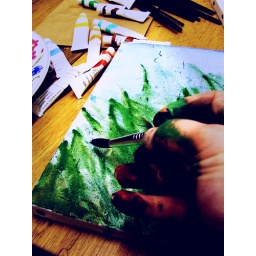
&amp;quot;And all my little landscapesAll my yellow afternoonsStack up around this vacancyLike dirty cups and spoons. &amp;quot;~The Joni Mitchell Project